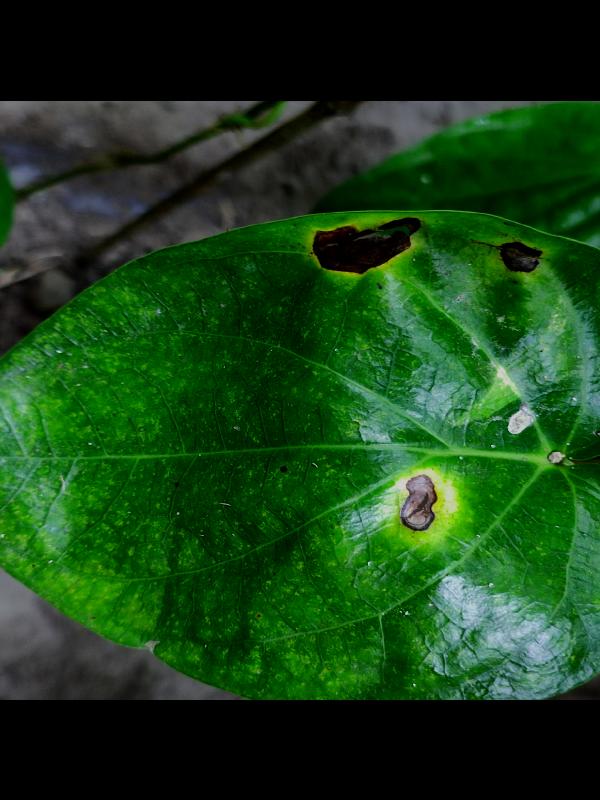
Label: Bacterial_Leaf_Disease